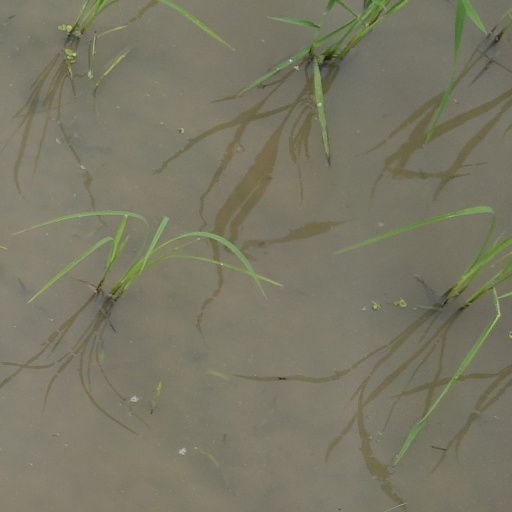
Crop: rice